Freedom of expression in South Africa

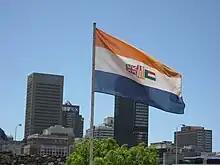
Gratuitous public display of the apartheid-era South African flag, which formerly flew from the Castle of Good Hope, has been found to constitute hate speech.

The court in "South African Human Rights Commission obo South African Jewish Board of Deputies v Masuku" confirmed that whether or not a statement constituted hate speech was to be determined objectively. The court, applying this test, found that a reasonable person would regard a remark referring to "Zionists who belong to the era of their Friend Hitler" as being based on Jewish identity and thus the prohibited ground of religion.